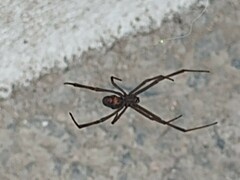
Species: Lactrodectus_hesperus